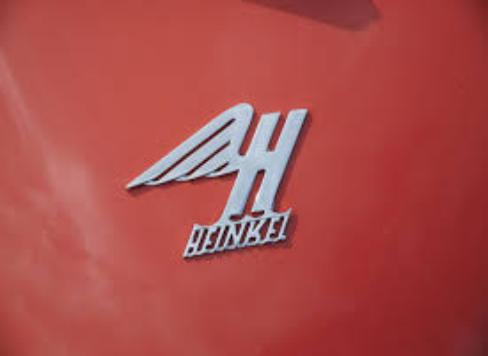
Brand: Heinkel
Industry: Transportation